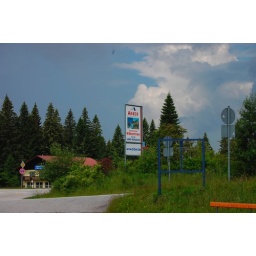
A sign by a hotel at the base of Grosser Arber